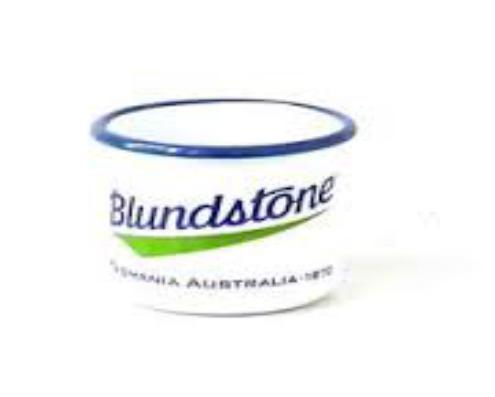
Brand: Blundstone
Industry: Clothes